Butalene

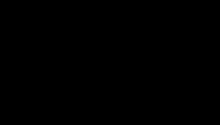
Resonance is significant around the perimeter rather than through the middle.

Ab initio calculations indicate butalene has a planar geometry and, in keeping with a planar structure with 6 π-electron configuration, is aromatic. Thus, the most significant π bonding interactions involve conjugation around the periphery of the whole six-atom structure, similar to benzene, rather than cross-ring resonance along the bridging bond. Significant resonance around one or the other four-membered ring alone would be a less-stable antiaromatic form, as is seen in cyclobutadiene itself.